Generation Z

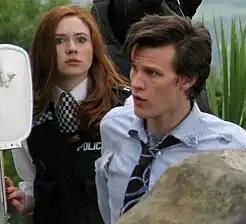
Karen Gillan (as Amy Pond) and Matt Smith (the Eleventh Doctor) on set for "Doctor Who" (Series 5). Popular franchises such as "Doctor Who" have inspired numerous fan fiction stories written mostly by young female authors.

According to a 2019 OECD survey, members of Generation Z were spending more time on electronic devices and less time reading books than before, with implications for their attention spans, vocabulary, academic performance, and future economic contributions.